North Forest High School

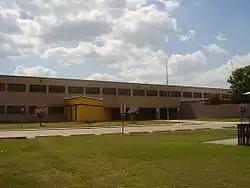
Former building (now the Education Learning Center)

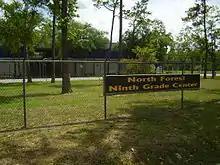
North Forest Ninth Grade Center

North Forest High School (NFHS) is a secondary school located in Houston, Texas, United States. The school is a part of the Houston Independent School District (HISD); it was a part of the North Forest Independent School District (NFISD) until the district closed on July 1, 2013.